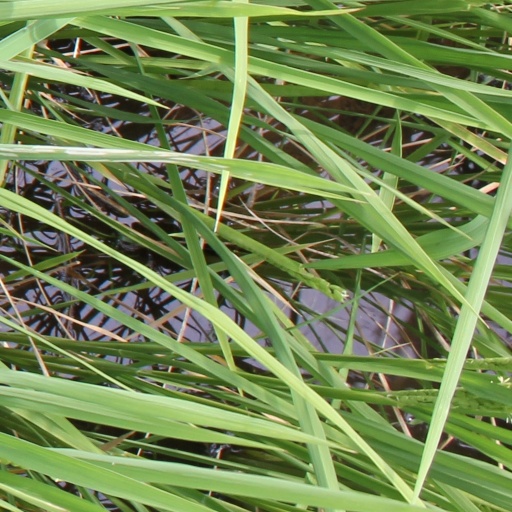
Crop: rice